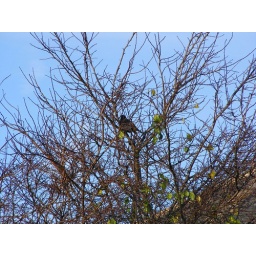
Little bird in a tree top